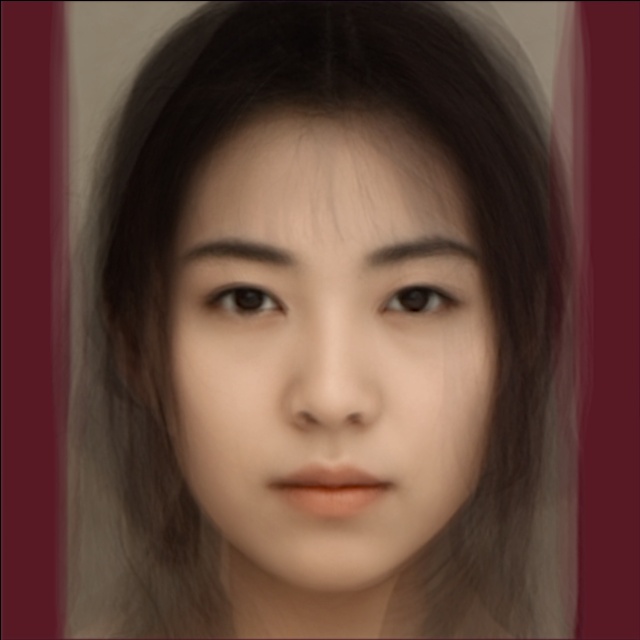
Gender: women